Tiantai

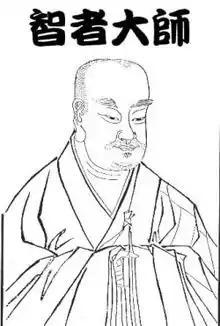
Zhiyi, the foundational philosopher of the Tiantai school

The defeat of the Song dynasty was a serious blow to Tiantai which suffered another setback during the Yuan dynasty, which supported Tibetan Buddhism. Furthermore, during the Yuan, Chan Buddhism continued to grow in popularity, while attacking the legitimacy of other schools. This period saw the Tiantai figure Huxi Huaize (fl. 1310) write his polemical treatise "Record of Tiantai's Transmission of the Buddha's Mind-seal" as an effort to defend the Tiantai tradition against Chan critiques. During the Yuan, the Tiantai school was mainly concentrated in the Hangzhou area. Important traditional temples like Guoqing temple were taken over by the Chan school. The lineage during this time mainly developed from the Nanping tradition of the South, which gave rise to Master Huxi.